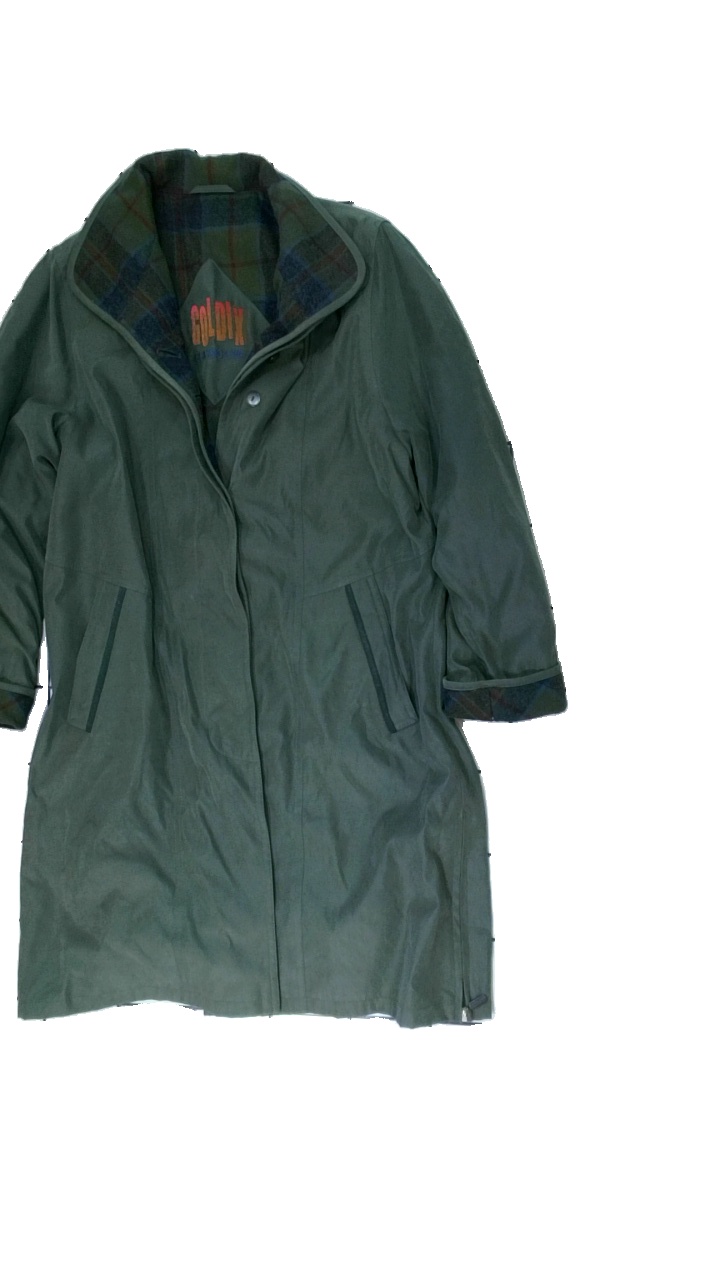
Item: Jacket (Men)
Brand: Goldix
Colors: Green
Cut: Regular
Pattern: Other
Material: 100% Polyester
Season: All
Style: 90s
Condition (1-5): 5
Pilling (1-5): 5
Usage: Reuse
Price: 150-250